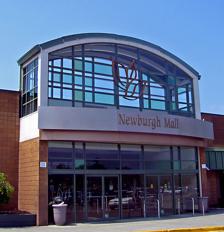
Building: Newburgh Mall
Country: United States of America
Year built: 1980
Shopping mall in New York, United States Newburgh Mall Main entrance to the Newburgh Mall Location Newburgh , New York , United States Opening date 1980 Developer Kravco Owner Newburgh Mall Ventures LLC No. of stores and services 46 No. of anchor tenants 3 (all vacant) Total retail floor area 386,075 sq ft (35,868 m 2 ) No. of floors 1 Website newburghmall .com Newburgh Mall is a regional shopping center located on NY 300 in the Town of Newburgh , New York , near where Interstate 87 (the New York State Thruway ) intersects with Interstate 84 .  It was opened in 1980 by Kravco property management (later Kravco Simon ), which owns King of Prussia Mall outside Philadelphia. The mall has 46 stores. Bed Bath & Beyond was a former anchor of the mall but the brand had seen a steep decline in recent years. In early 2023 this led to the closure of many of their stores in New York state, including the Newburgh Mall location. There are 3 vacant anchor stores that was once Sears , The Bon-Ton , and Office Depot . Original anchors included the now defunct chains Caldor and Howland's (later Steinbach , then Old Navy , now TRACK23). Old Navy relocated out of the mall in 2011. More than 25 percent vacant since 2009, the mall faced foreclosure in 2012. After operating in foreclosure for several years, the mall was sold at a foreclosure sale for $10 to the holder of its mortgage, Wells Fargo . In 2017 the mall was sold for $7.7 million. On August 29, 2022 it was announced that Sears would be closing in fall of 2022 marking the end of era after 43 years as the last original anchor store in the mall as well as the last Sears department store in New York The closing date for this store was announced two days later on August 31, 2022 in a Facebook post with the final day of operation being October 16, 2022. On December 28, 2022, after 50 million dollars in renovations, the Malaysian-based Genting Group Resorts World Hudson Valley Casino, occupying 60,000 sq ft (5,600 m 2 ), featuring over 1,200 slot machines and video lottery terminals (only the ninth official video lottery facility in New York State), and electronic 82 table games, opened in the Newburgh Mall at the site of the former The Bon-Ton Department Stores in the Newburgh Mall. The arrangement also includes a $3 million annual payment by the Genting Group to the Town of Newburgh for the rights to host the casino in the town, which includes an annual $500,000 payment to Newburgh enhance police, fire and ambulance services, according to the ' Times Herald-Record ' newspaper. The video lottery terminals were previously operated by the Genting Group at Monticello Raceway as a racino. The track remains open, but racino was later closed when the Genting Group opened Resorts World Catskills Casino in Monticello, New York. Office Depot closed on January 31, 2024. References